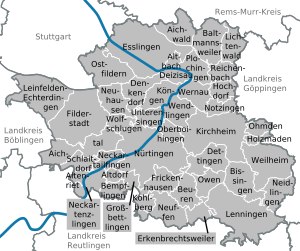
Landkreis Esslingen / Byer og kommuner
Oversigtskort
Landkreis Esslingen er en Landkreis i den tyske delstat Baden-Württemberg. Den hører til Region Stuttgart i Regierungsbezirk Stuttgart. Landkreis Esslingen grænser mod nord til Rems-Murr-Kreis, mod øst til Landkreis Göppingen, mod syd til Landkreis Reutlingen, mod vest til Landkreis Böblingen og i nordvest til Stadtkreis Stuttgart.